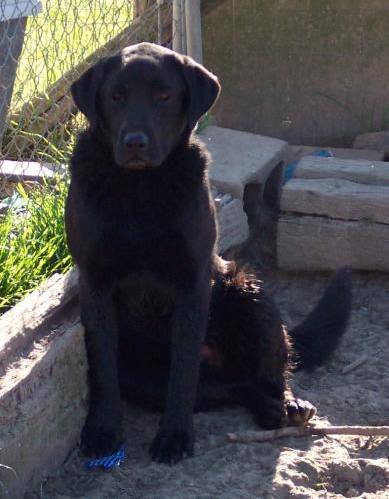
Label: dog